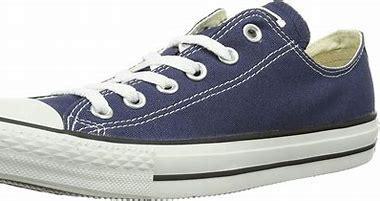
Brand: Converse
Model: Chuck Taylor All Star Ox